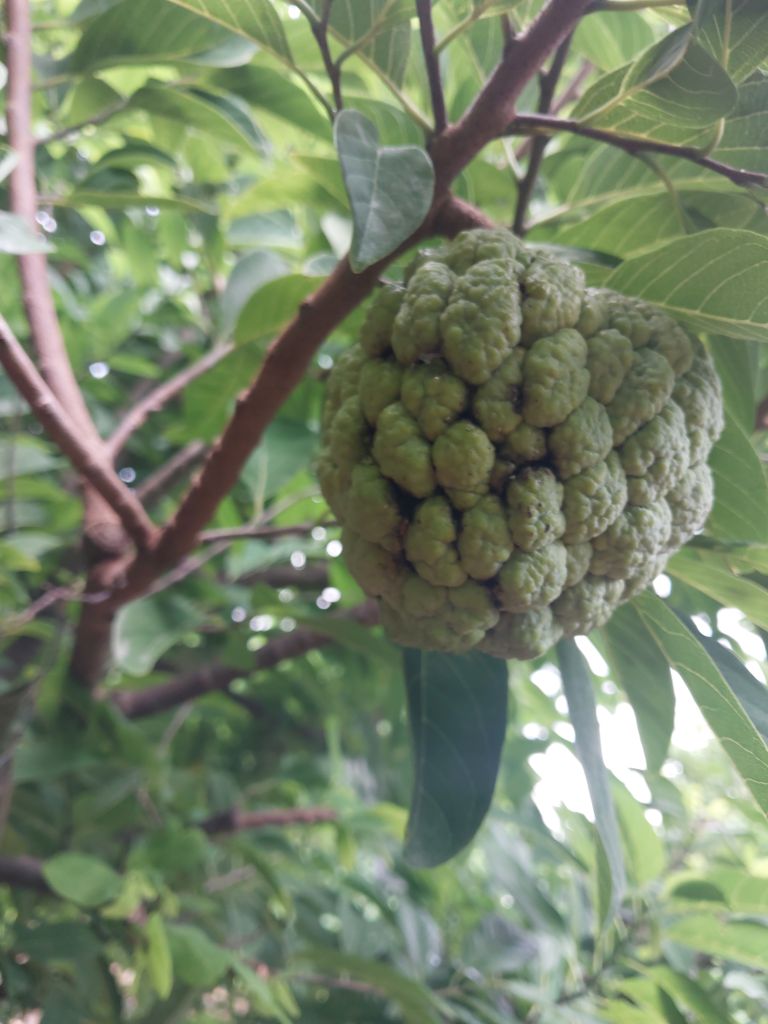
Disease label: Athracnose